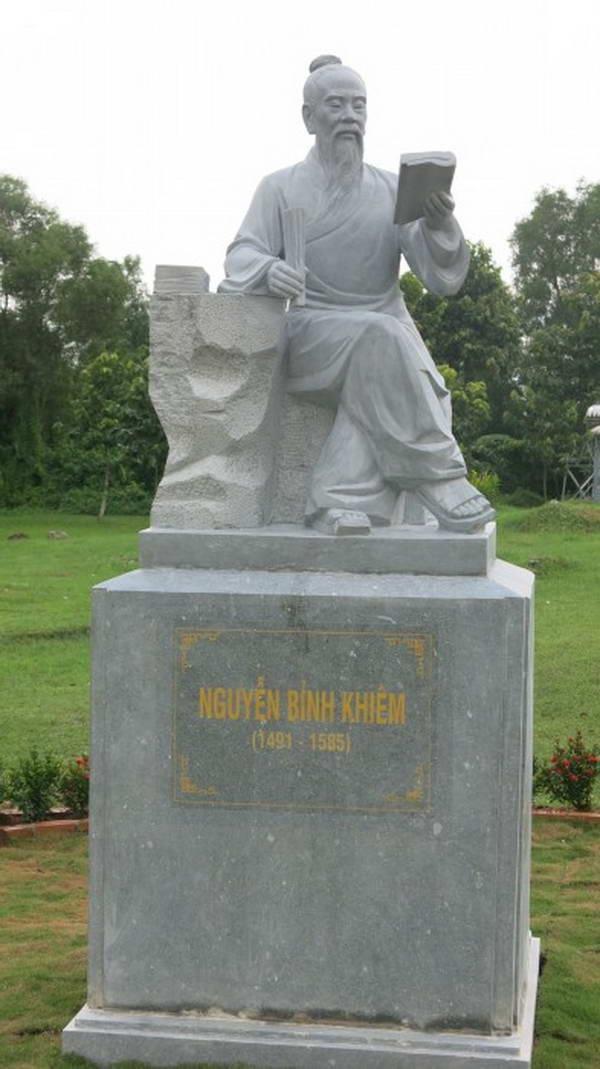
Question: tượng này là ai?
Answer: nguyễn bỉnh khiêm